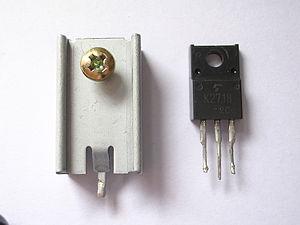
La loi d'Ohm thermique permet de calculer la température de jonction TJ des éléments semi-conducteurs.
Un dissipateur thermique est un dispositif destiné à favoriser l'évacuation des pertes dissipées par les éléments semi-conducteurs de puissance. Il s'agit de dispositifs généralement munis d'ailettes, qui doivent de préférence être montées verticalement pour faciliter le refroidissement par convection.